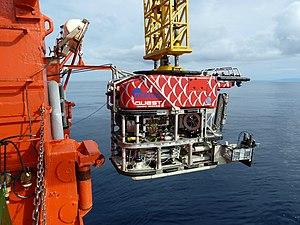
Le véhicule submersible MARUM-QUEST est abaissé vers l'eau depuis l'arrière du navire de recherche RV Meteor.